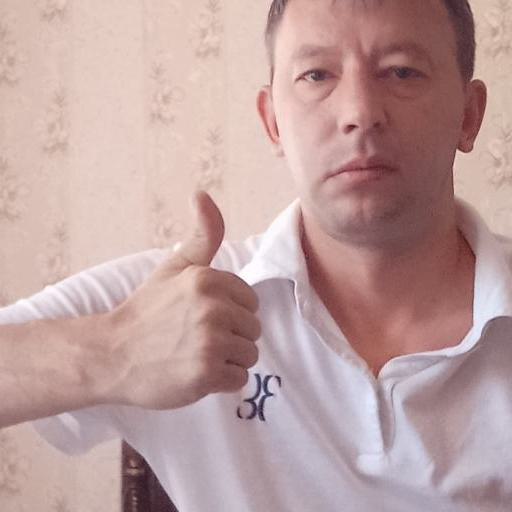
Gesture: like